Darion Atkins

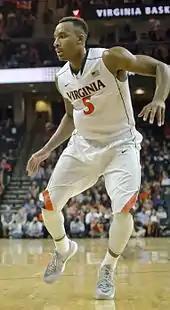
Atkins with the Virginia Cavaliers in November 2014

Atkins attended the Landon School in Bethesda, Maryland, where he averaged 15.2 points, 12 rebounds and 7.3 blocks per game as a senior, earning All-Interstate Athletic Conference honors.